Expansion of Gatwick Airport

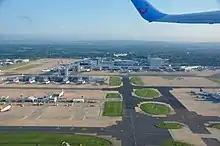
Proposals to expand Gatwick's passenger terminals have included expanding the satellite Pier 6 or building a new satellite for the North Terminal

Several options to expand Gatwick have been considered, including a third terminal and a second runway to the south of the existing runway. This could theoretically allow Gatwick to handle more passengers than Heathrow does today. If a second, wide-spaced (as opposed to close parallel) runway is approved, a new terminal could be sited between the two runways. This could either complement or replace the current South Terminal, depending on expected future traffic developments.